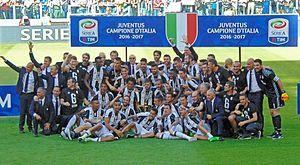
La saison 2016-2017 de la Serie A est la 115ᵉ édition de la première division italienne. Elle oppose les vingt meilleurs clubs d'Italie en une série de 38 journées.
La Juventus Football Club ou JFC, désignée aussi Juventus Turin ou plus familièrement appelée la Juve, mais également surnommée la Vecchia Signora ou bien encore les Bianconeri en italien, est un club de football professionnel italien basé dans la ville de Turin, dans la région du Piémont, dans le nord de l'Italie.